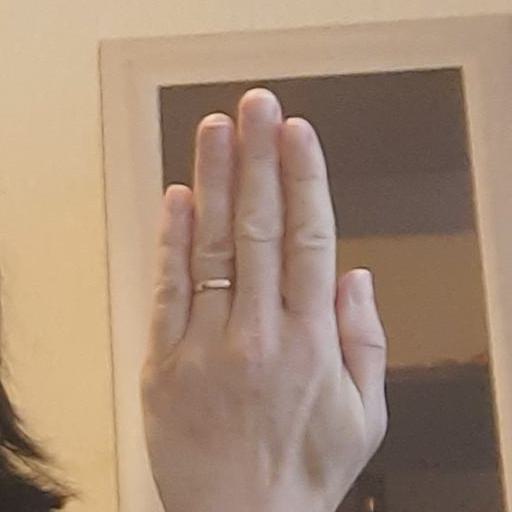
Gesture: stop_inverted